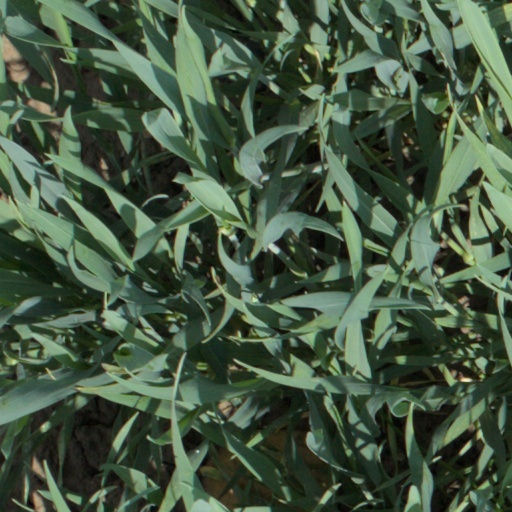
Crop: wheat